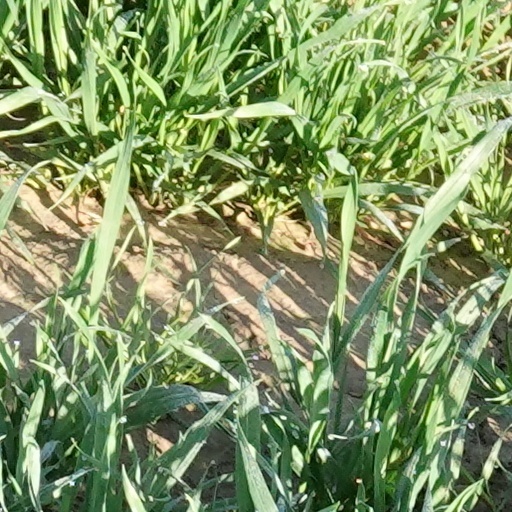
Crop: wheat